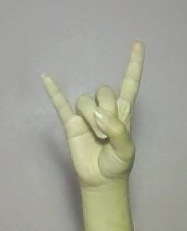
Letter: la